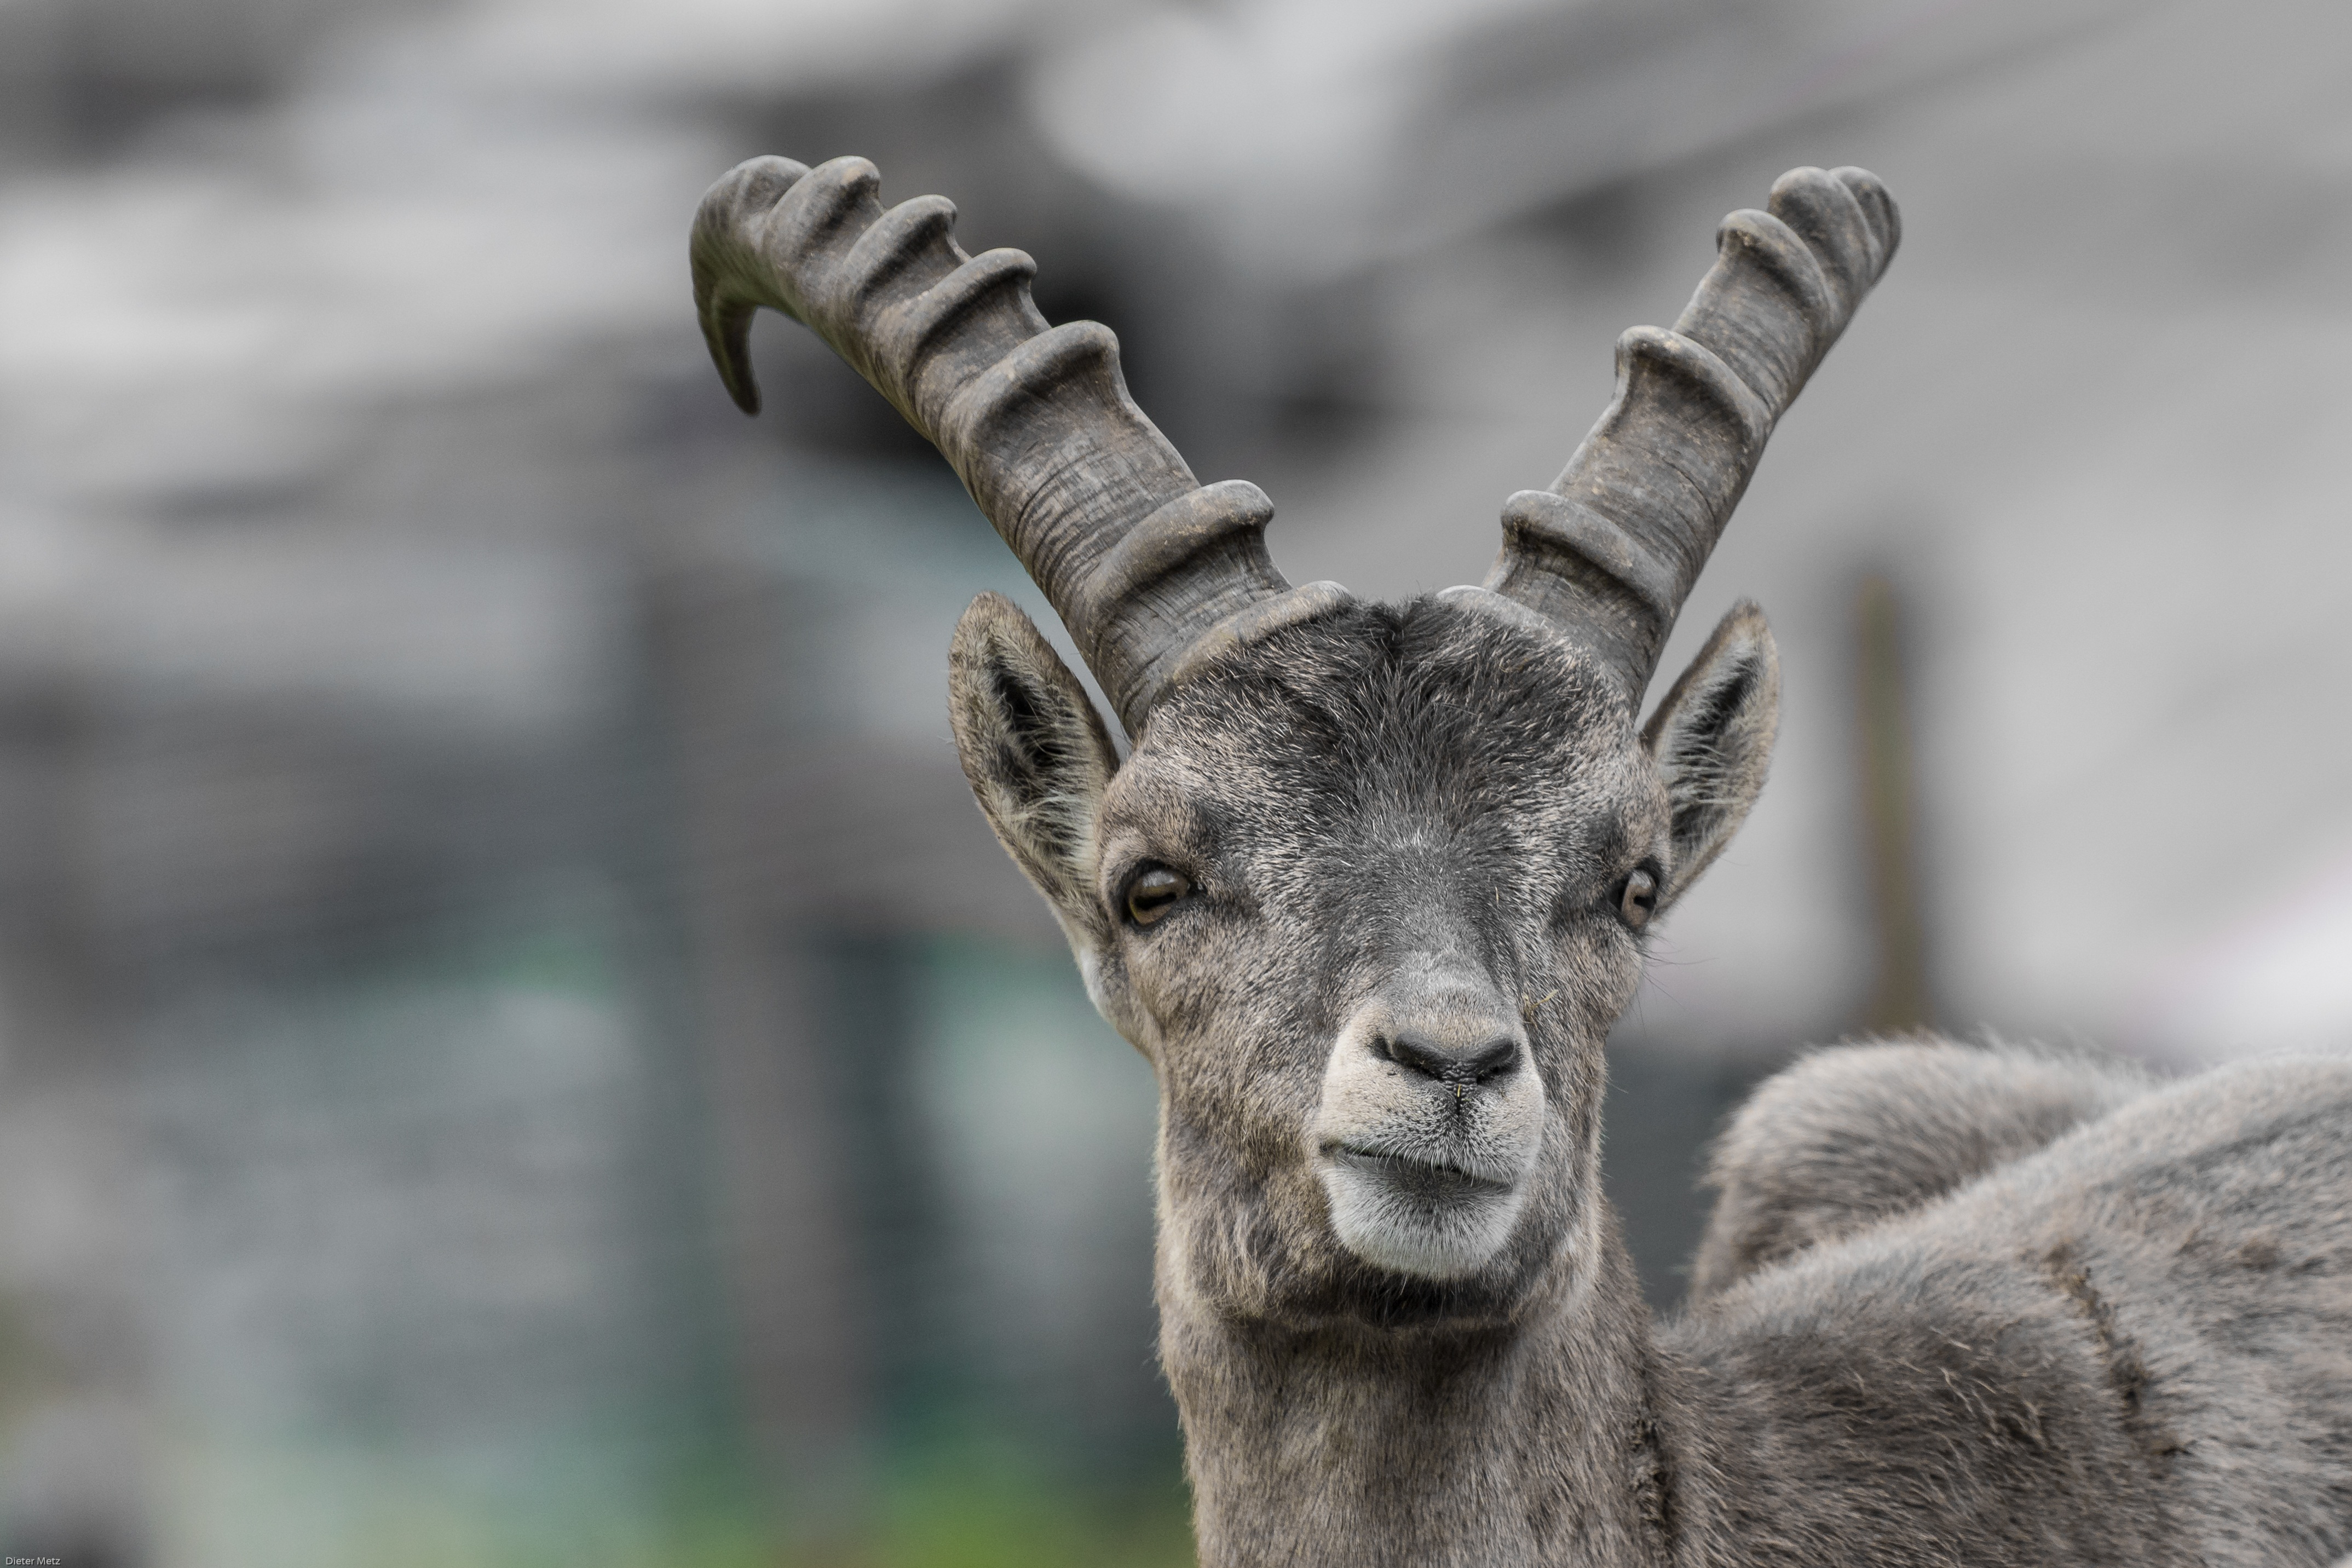
animal, wildlife, deer, horn, young, mammal, alpine, fauna, vertebrate, horns, ibex, young animal, capricorn, bighorn, white tailed deer, alpine ibex